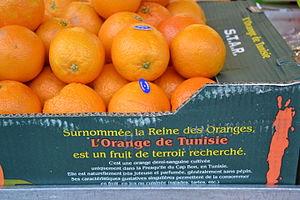
Oranges maltaises de Tunisie sur un marché en France (janvier 2016)
L'agriculture en Tunisie est un secteur économique très important. En 2012, il génère 8,5 % — 11,5 % si l’on ajoute l’agroalimentaire — du PIB national et assure 15 % des emplois.